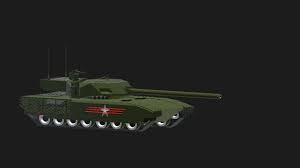
Label: T-14